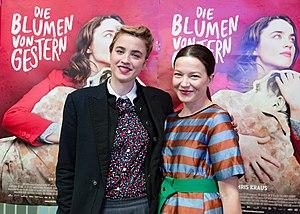
Adèle Haenel [adɛl enɛl], née le 11 février 1989 à Paris, est une actrice française.